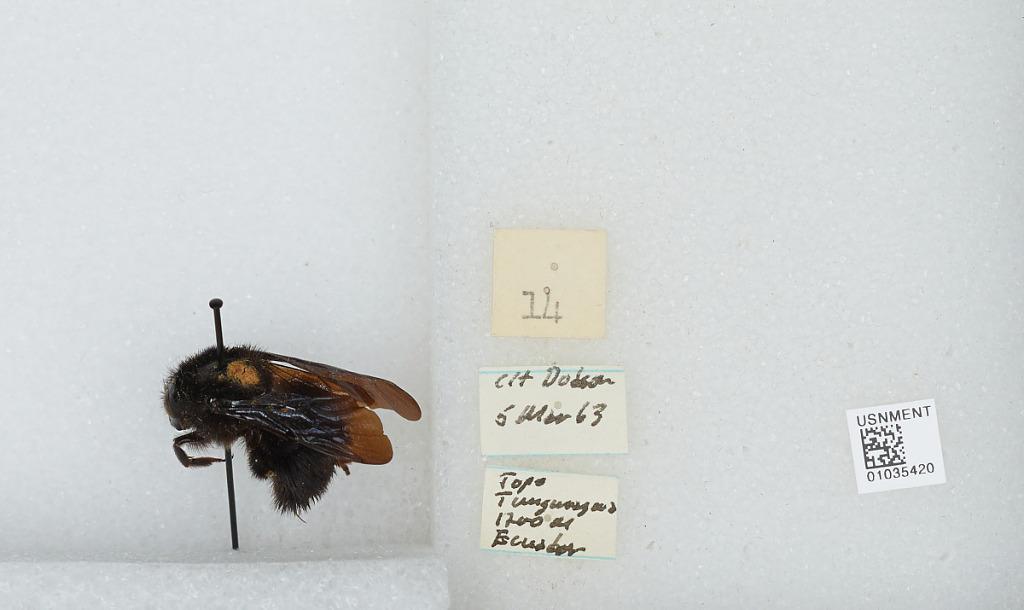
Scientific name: Bombus (Fervidobombus) morio (Swederus)
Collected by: C. Dodson
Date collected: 1963-3-5
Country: Ecuador